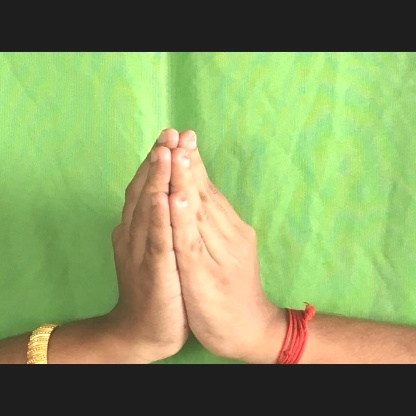
Mudra: Anjali